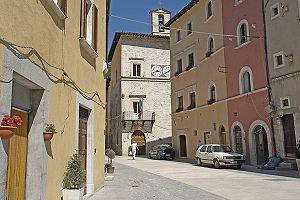
L'association I Borghi più belli d'Italia est née en mars 2001 sous l'impulsion de Conseil du tourisme de l'ANCI.
Visso est une commune italienne d'environ 1 030 habitants, située dans la province de Macerata, dans la région Marches, en Italie centrale.